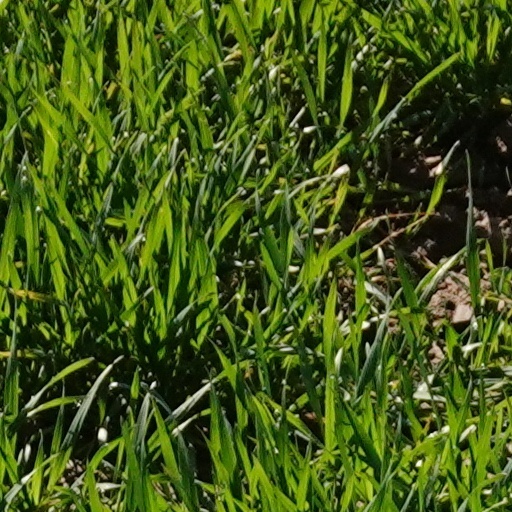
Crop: wheat